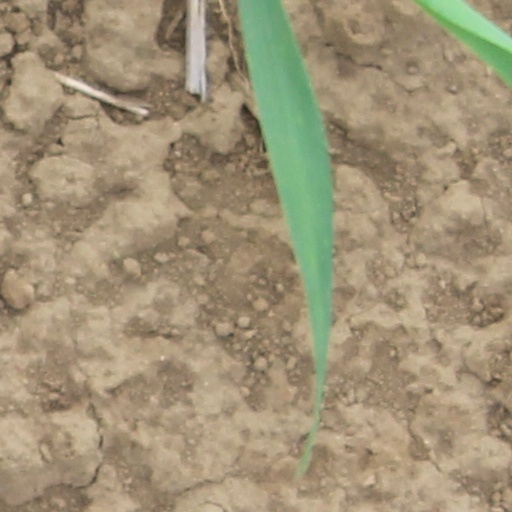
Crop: wheat